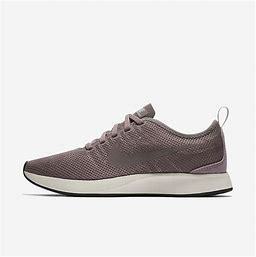
Brand: Nike
Model: Dualtone Racer